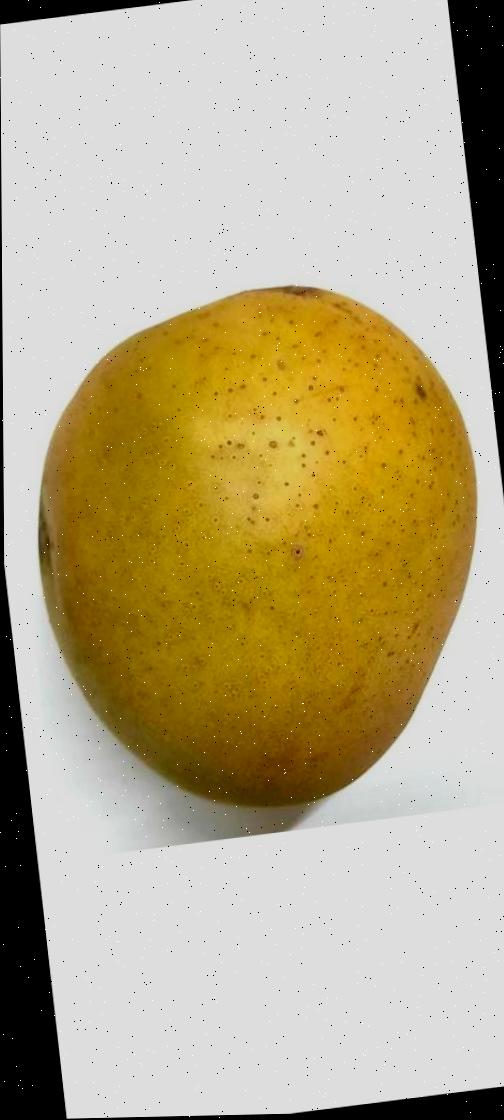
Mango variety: Himsagor